Invasive species in Guam

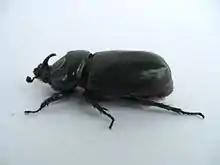
Coconut rhinoceros beetle

An infestation of the coconut rhinoceros beetle (CRB), "Oryctes rhinoceros", was detected on Guam on September 12, 2007. CRB is not known to occur in the United States except in American Samoa. Delimiting surveys performed September 13–25, 2007, indicated that the infestation was limited to Tumon Bay and Faifai Beach, an area of approximately . Guam Department of Agriculture (GDA) placed quarantine on all properties within the Tumon area on October 5 and later expanded the quarantine to about on October 25; approximately radius in all directions from all known locations of CRB infestation. CRB is native to Southern Asia and distributed throughout Asia and the Western Pacific including Sri Lanka, Upolu, Samoa, American Samoa, Palau, New Britain, West Irian, New Ireland, Pak Island and Manus Island (New Guinea), Fiji, Cocos (Keeling) Islands, Mauritius, and Reunion.